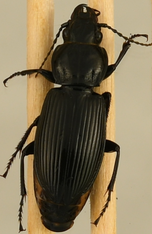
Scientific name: Pterostichus melanarius
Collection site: UNDERC Site (UNDE), plot UNDE_006